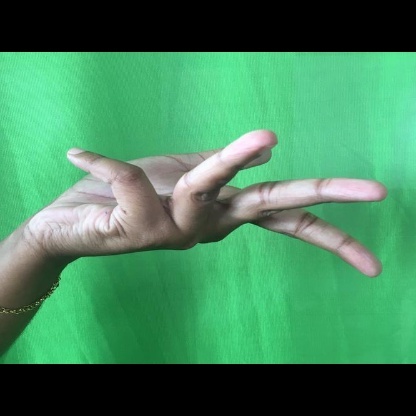
Mudra: Alapadmam